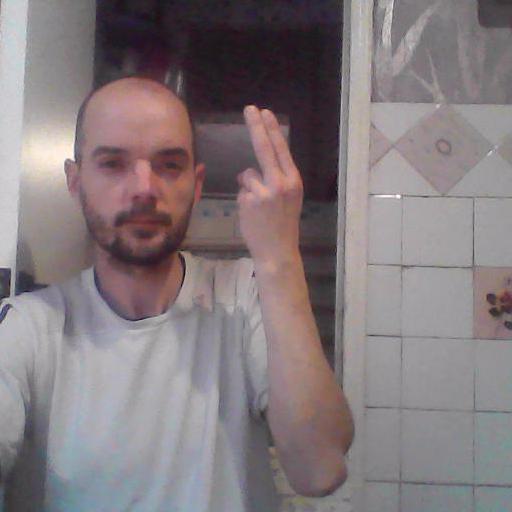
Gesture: two_up_inverted